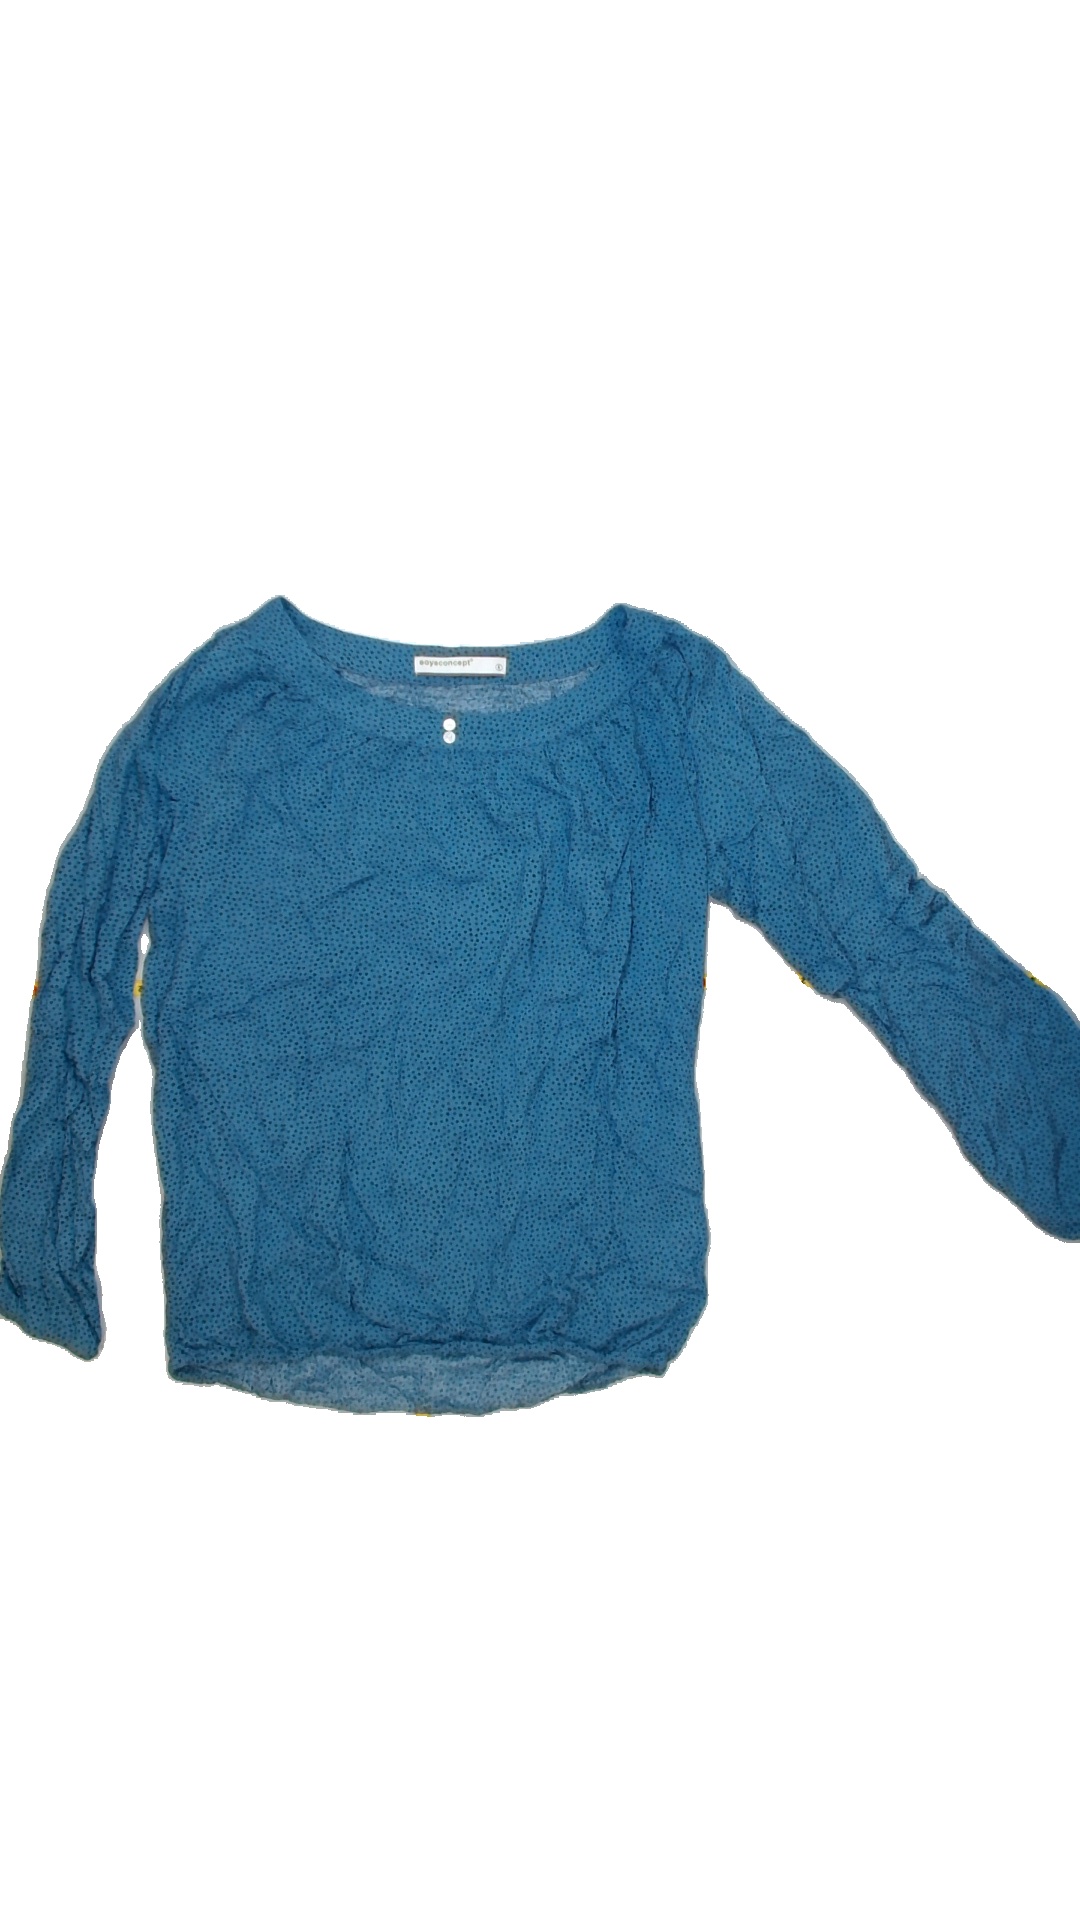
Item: Blouse (Ladies)
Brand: Soya/soyaconcept
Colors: Blue
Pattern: Dots
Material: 100%viscose
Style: No trend
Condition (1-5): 4
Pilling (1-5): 4
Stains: No
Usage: Reuse
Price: <50